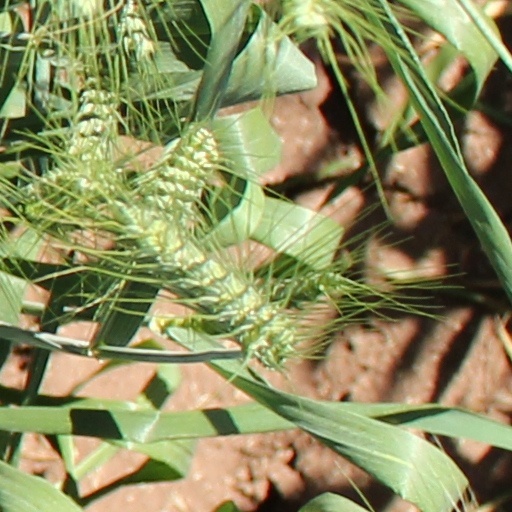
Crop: wheat